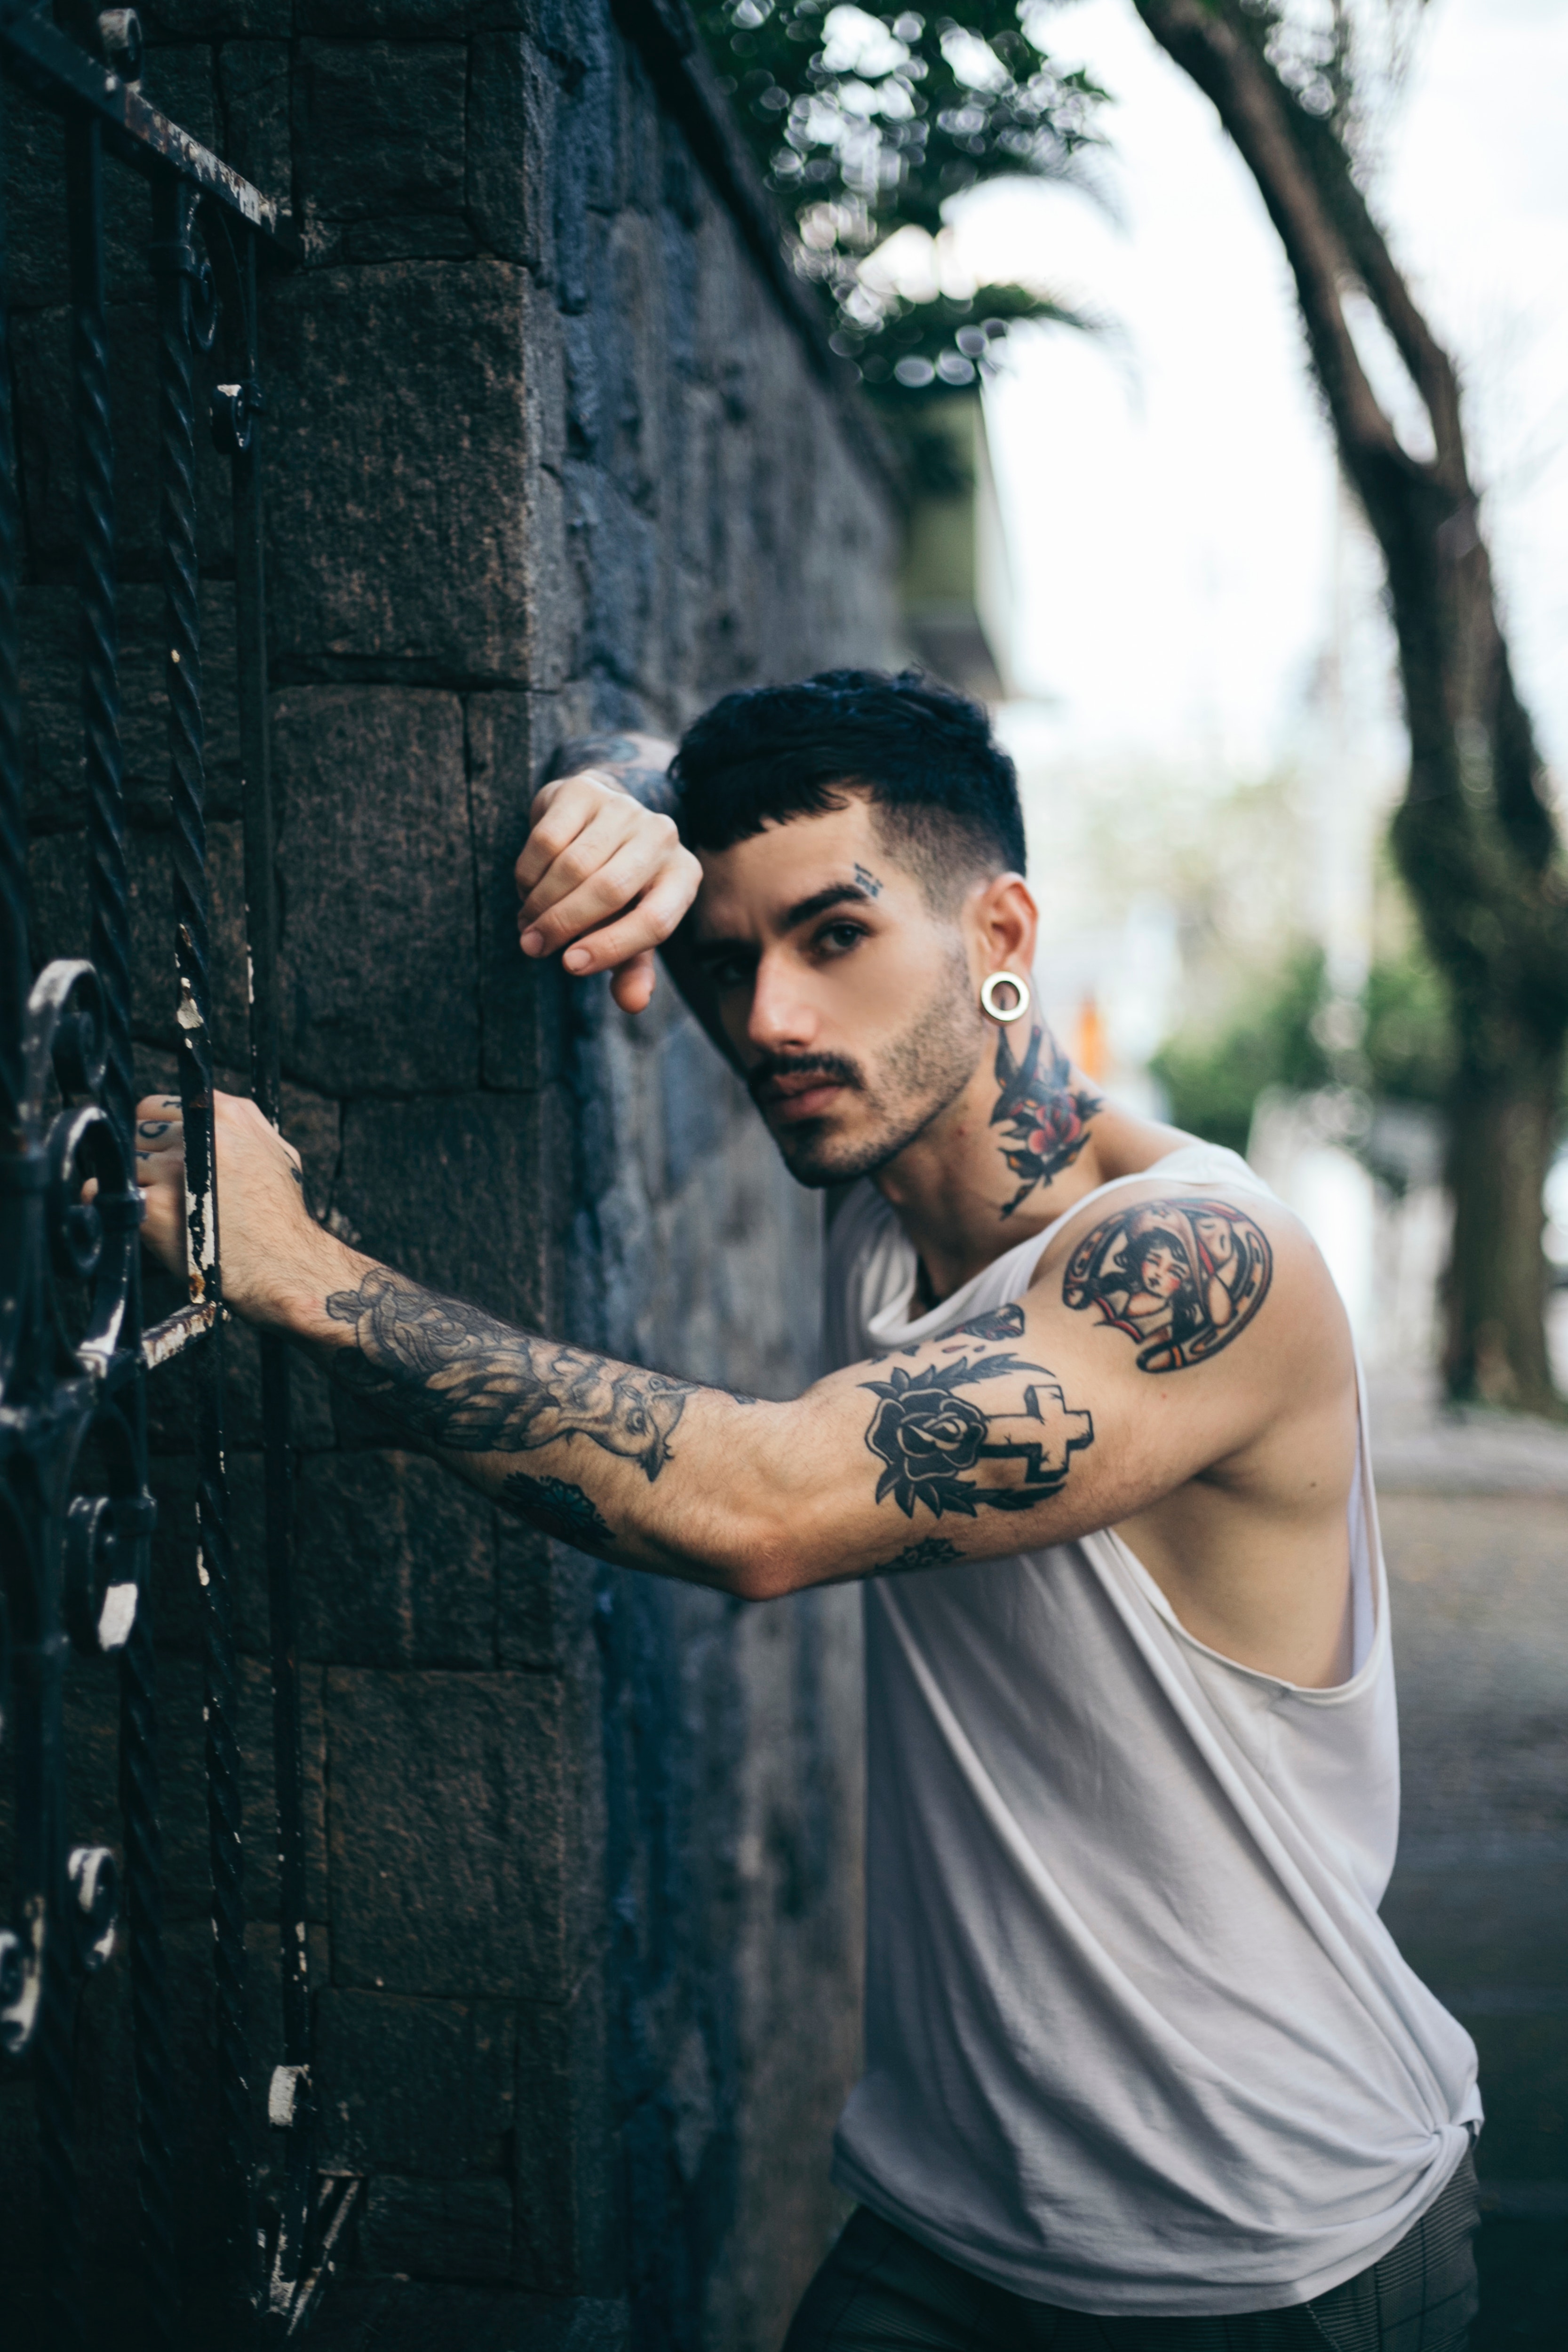
hair, tattoo, cool, arm, black hair, photo shoot, photography, model, muscle, beard, Barechested